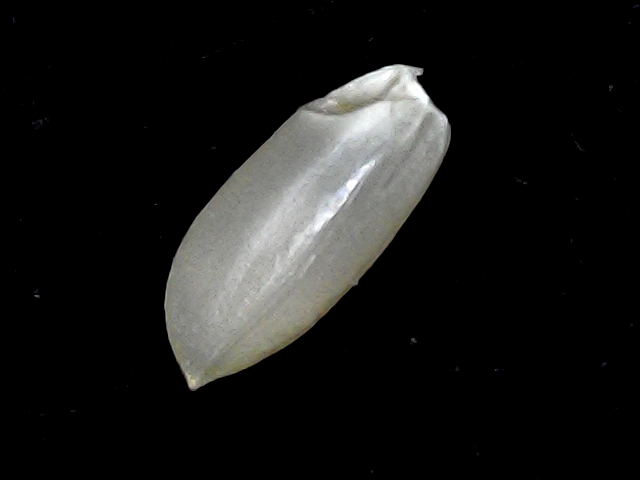
Rice variety: BD39